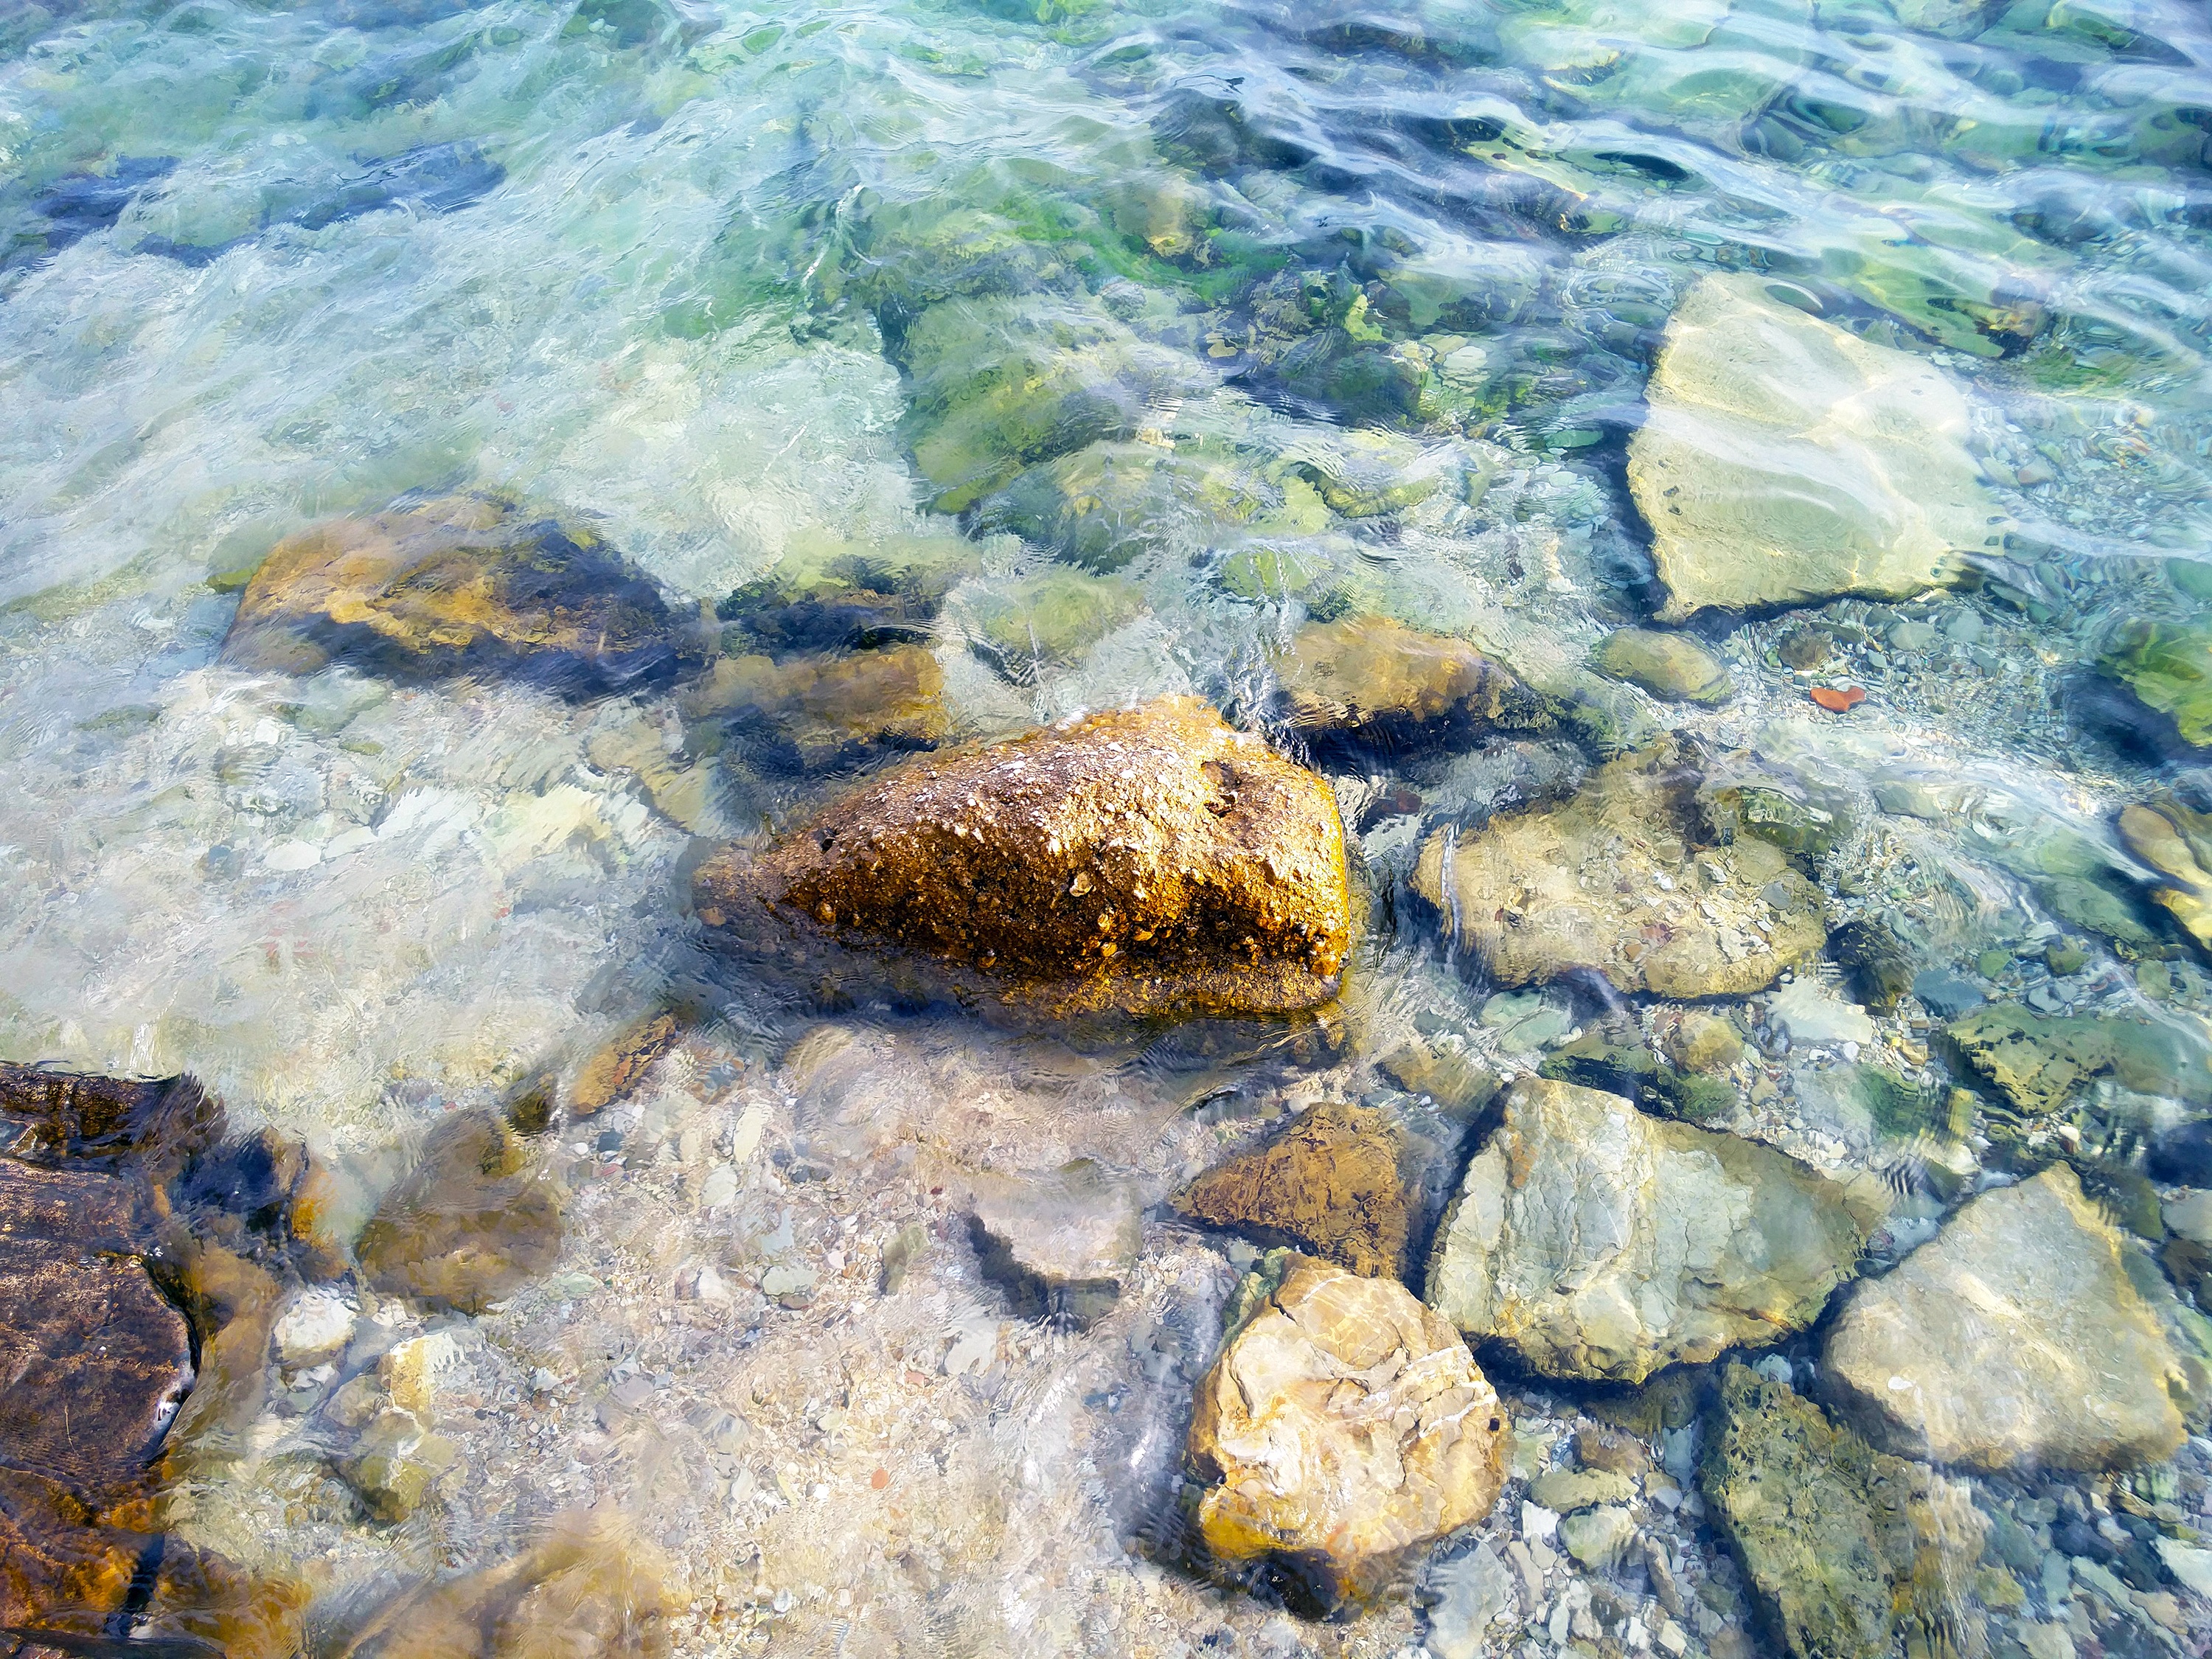
beach, sea, water, rock, ocean, underwater, biology, fish, coral reef, reef, transparent, clear water, rocks, adriatic, montenegro, tide pool, marine biology